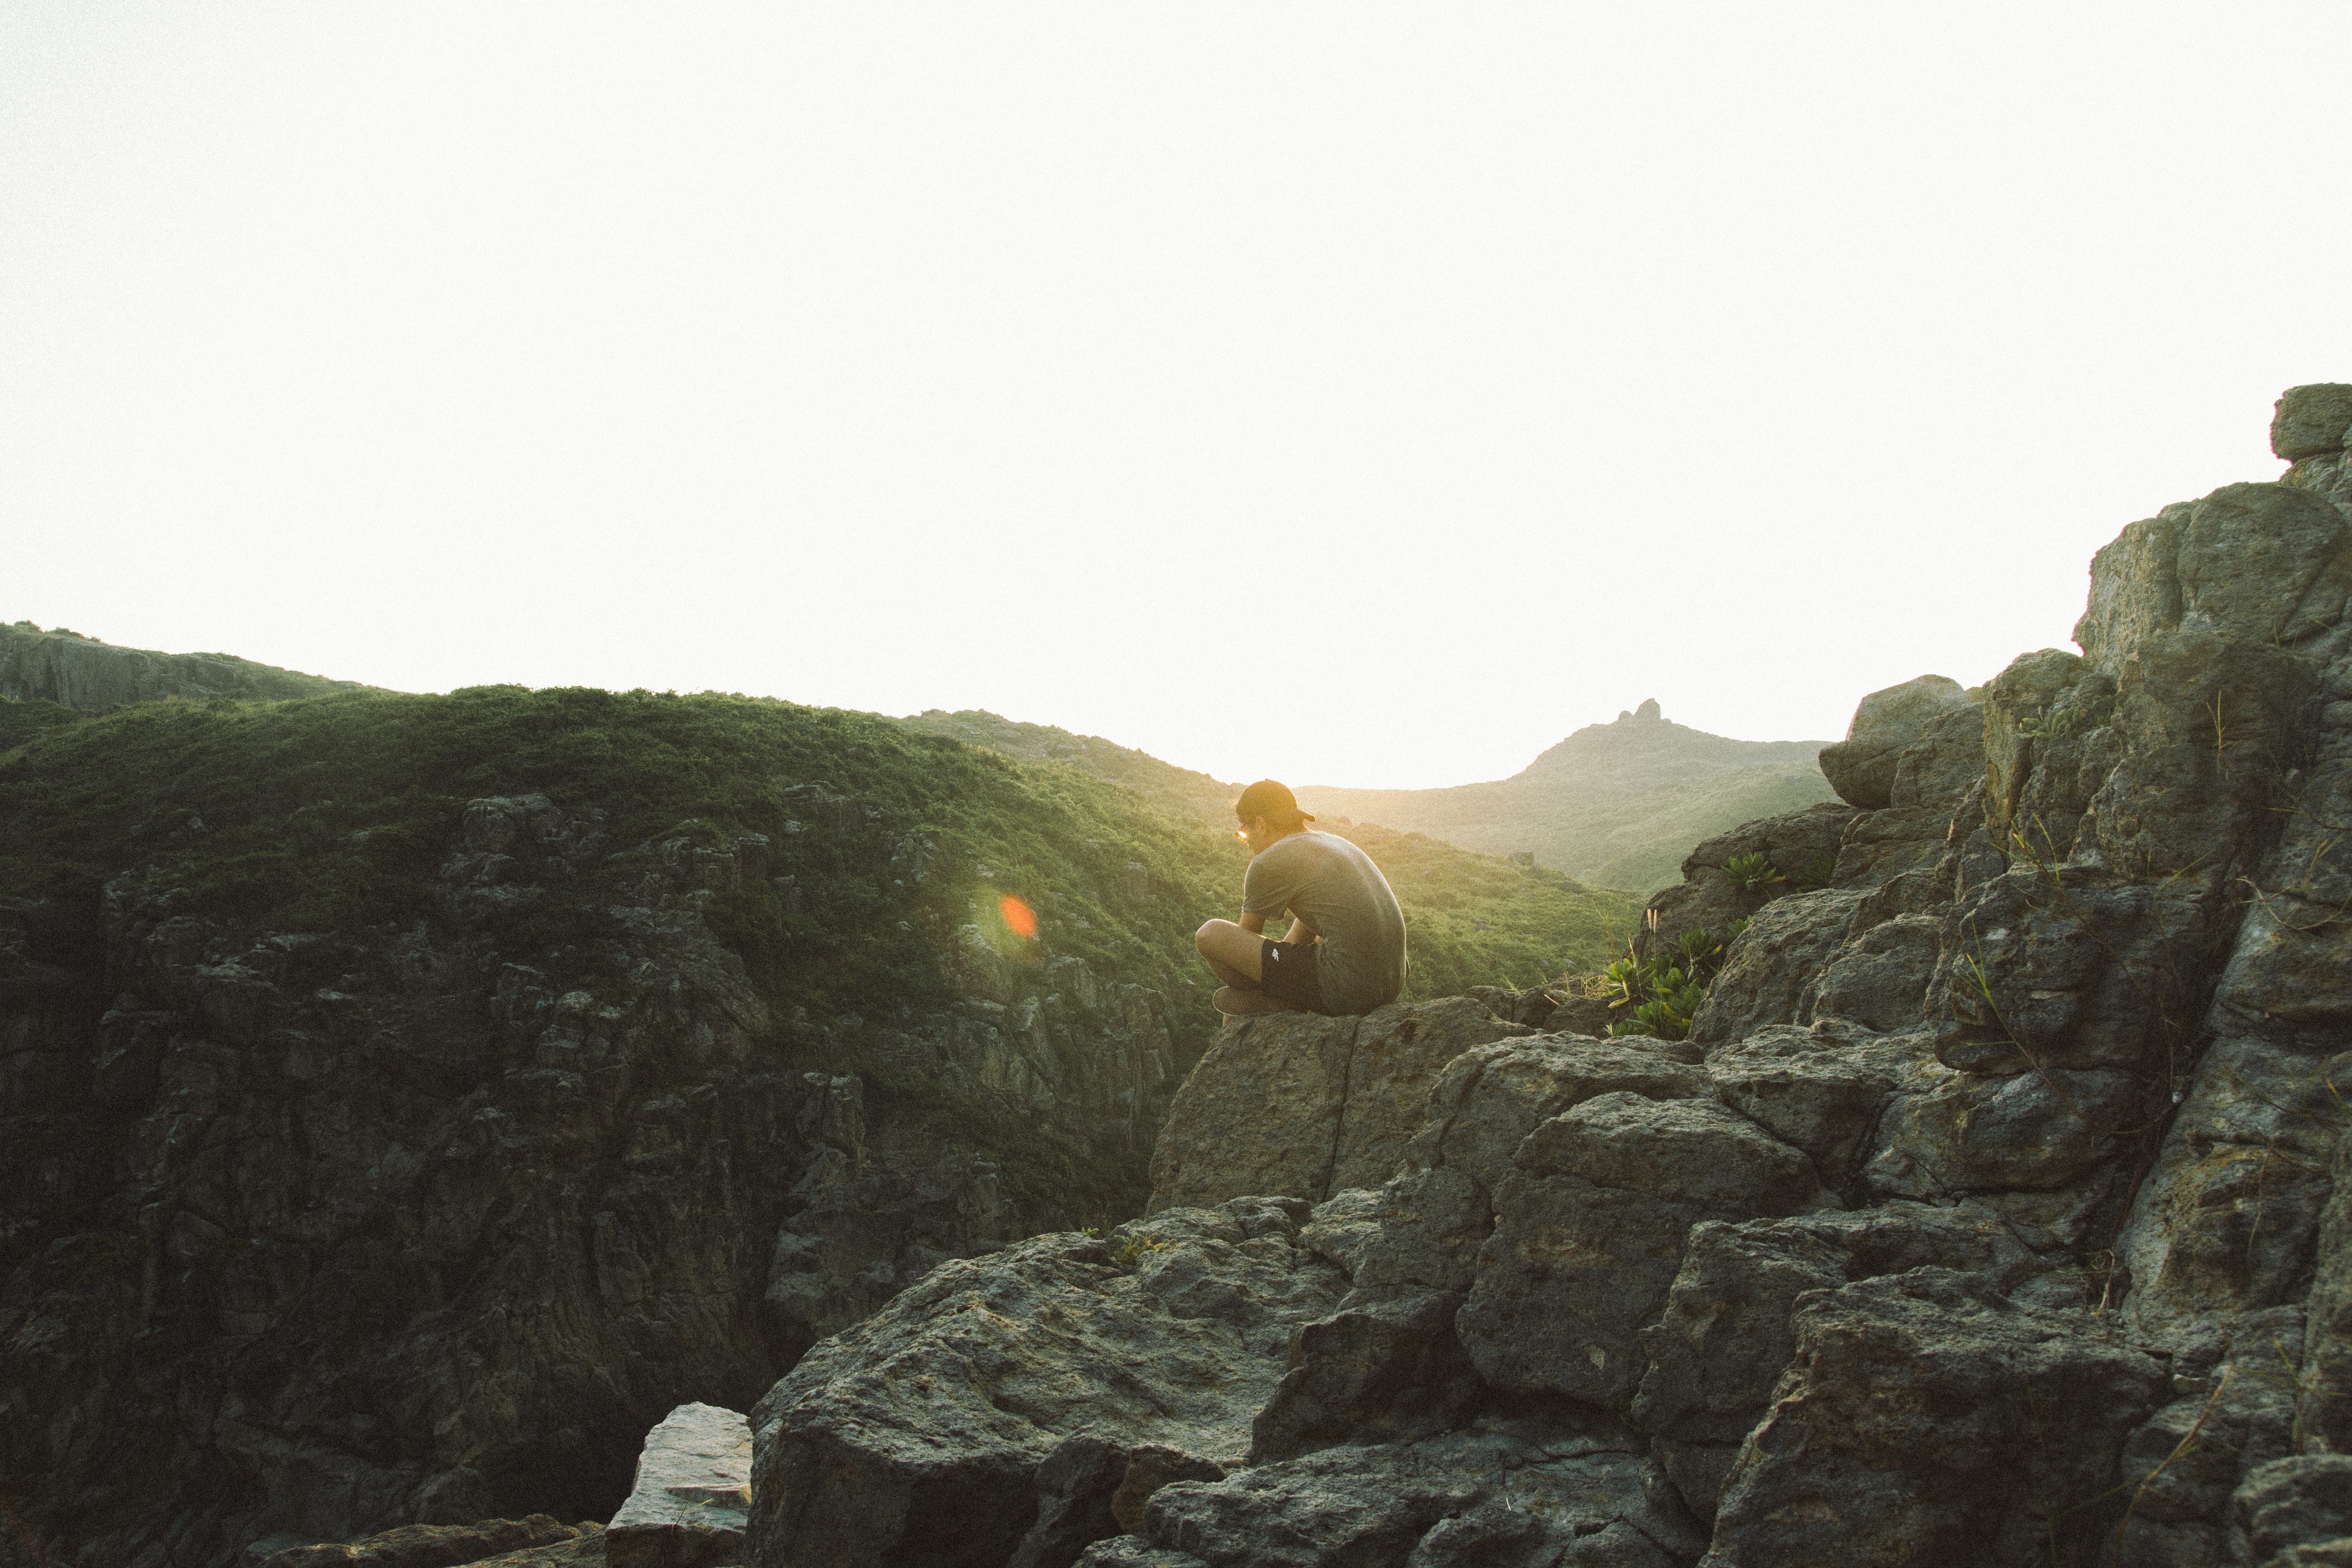
rock, mountain, sunset, hill, adventure, alone, cliff, thinking, extreme sport, terrain, ridge, geology, landform, geological phenomenon